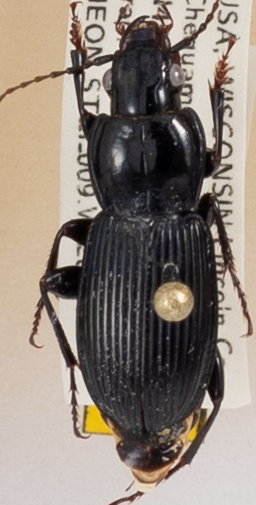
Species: Pterostichus novus
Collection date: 2018-08-21
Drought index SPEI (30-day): -0.864
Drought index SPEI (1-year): -0.46
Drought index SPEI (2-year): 1.186